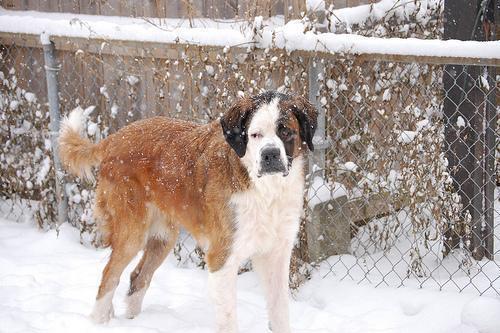
saint bernard